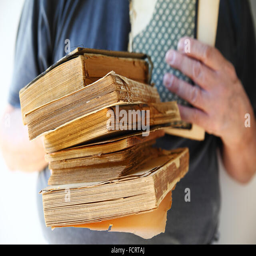
a man with several vintage , well - used books in his hands